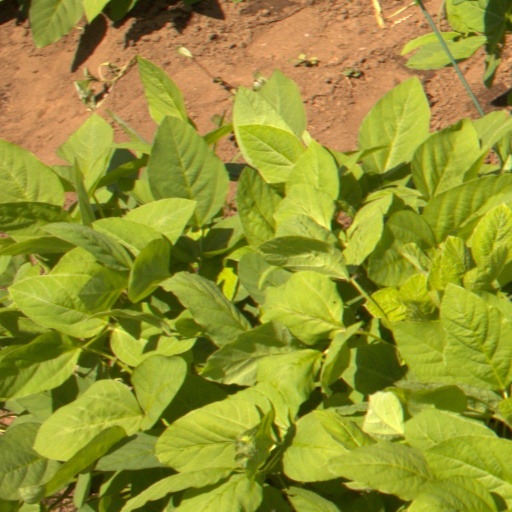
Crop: soybean